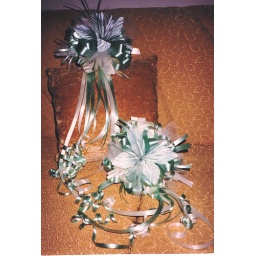
Bridesmaids bouquets in green and white silk flowers